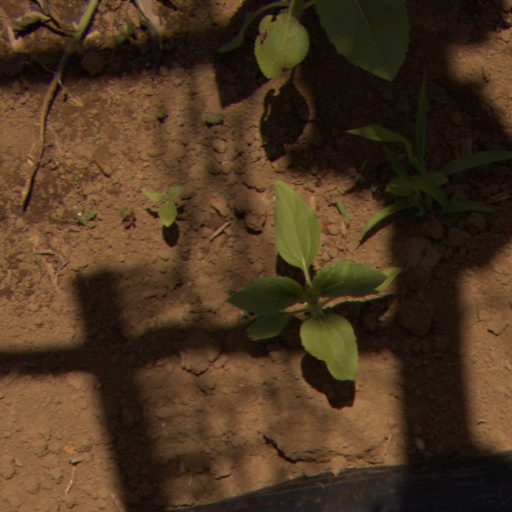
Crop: Jerusalem artichoke